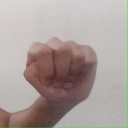
अक्षर: ठ